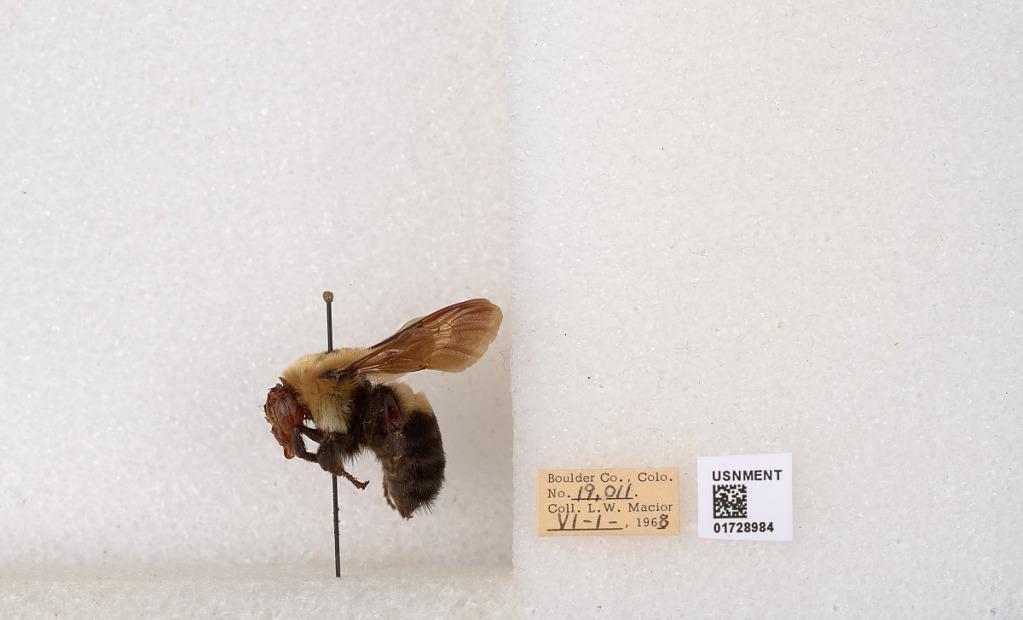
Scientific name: Bombus (Separatobombus) griseocollis (De Geer)
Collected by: L. Macior
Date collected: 1968-6-1
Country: United States
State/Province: Colorado
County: Boulder
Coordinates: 40.0925, -105.358